Premer Kahini

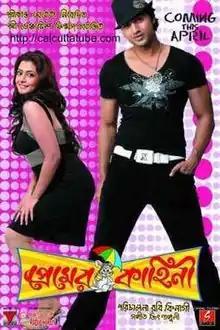
Theatrical poster

Premer Kahini is a 2008 Indian Bengali-language musical romantic drama film co-written, edited and directed by Ravi Kinnagi. Produced by Shrikant Mohta under the banner of Shree Venkatesh Films, it stars Dev, Koel Mallick and Ranjit Mallick in lead roles, with Jisshu Sengupta in a special appearance. The film celebrates Bengali wedding traditions by means of a story of a married couple and the relationship between their families; a story about sacrificing one's love for one's family. The movie is a remake of 2006 Kannada film "Mungaru Male".